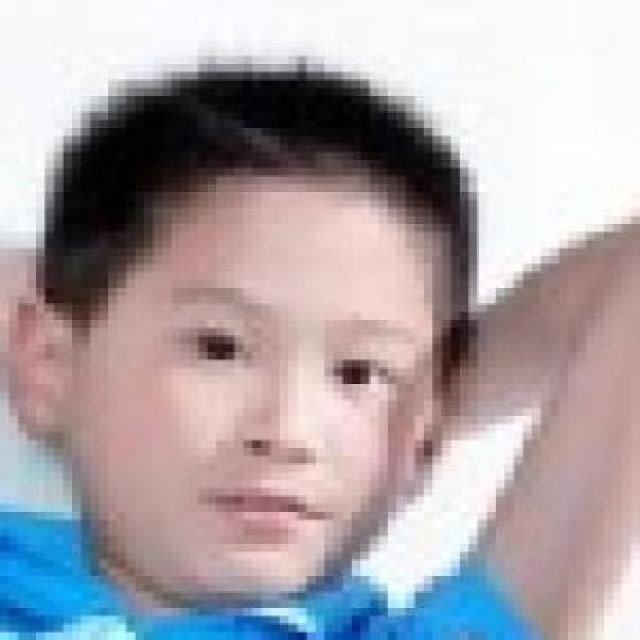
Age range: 0-12